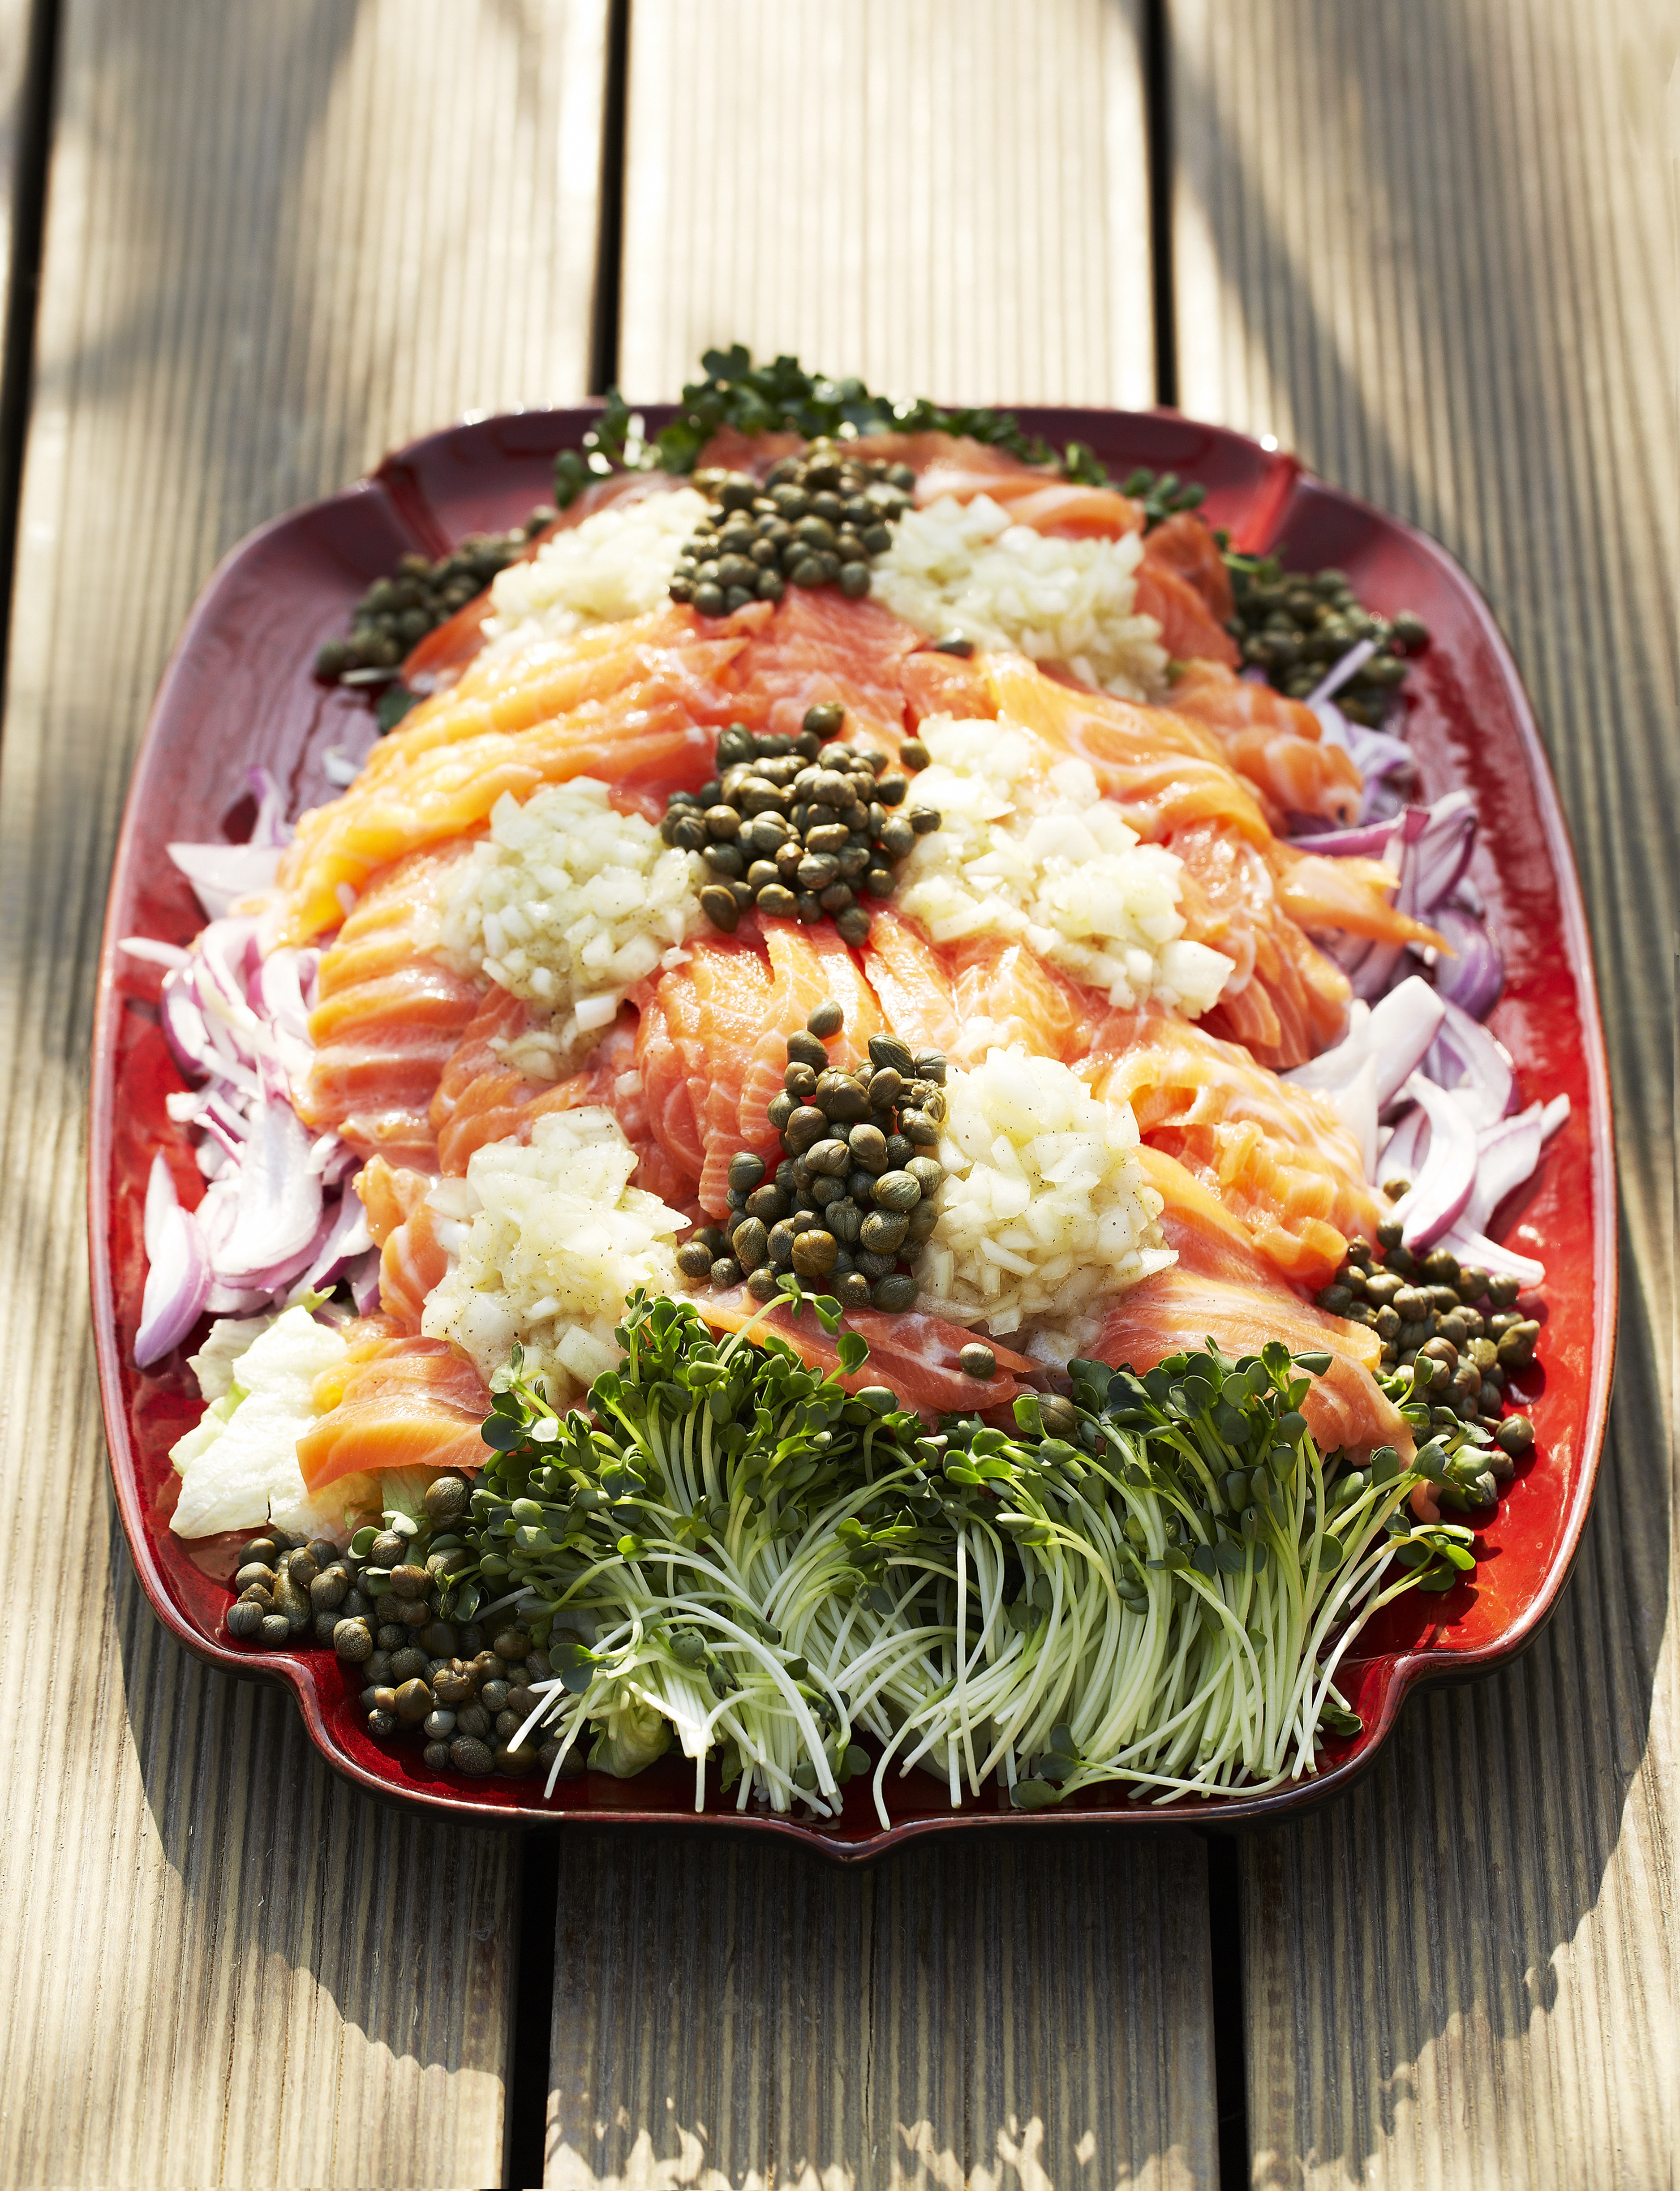
dish, meal, food, salad, produce, vegetable, cuisine, asian food, spaghetti, hugh sat pia, salmon salad, leaf vegetable, camping food